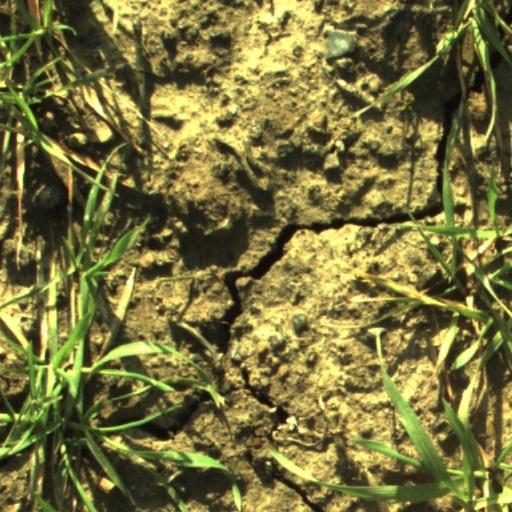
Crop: wheat